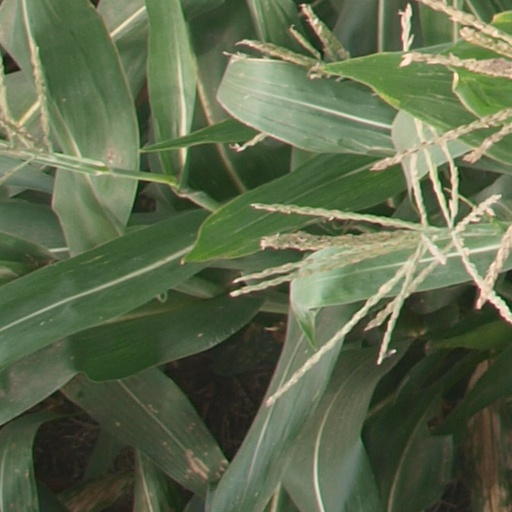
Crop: maize; corn